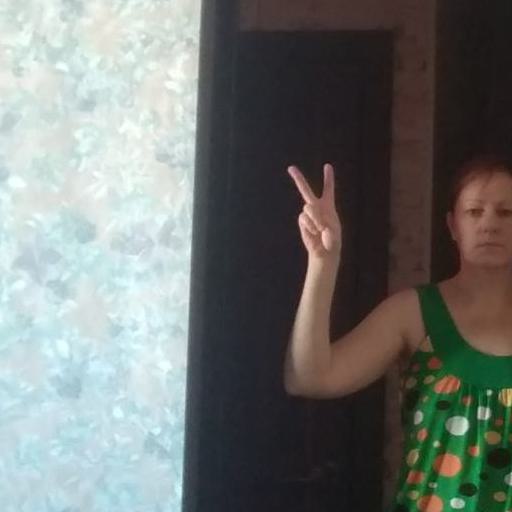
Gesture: peace